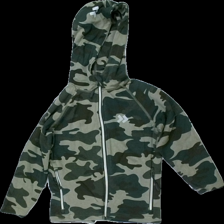
View: front
Type: Hoodie
Category: Children
Brand: Lager 157
Colors: Green, Grey
Material: 82% viskos 17% polyester
Pattern: Other
Cut: Regular
Season: All
Damage: nopprigt
Damage location: middle center
Damage 2: nopprigt
Damage 2 location: middle right
Damage 3: nopprigt
Damage 3 location: middle left
Price range: <50
Recommended usage: Export
Description: militär hoddie med reflex